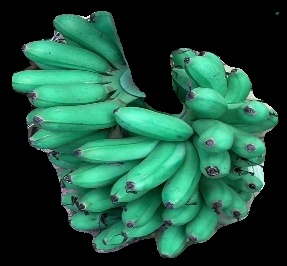
Variety: rasbale
Grade: grade1